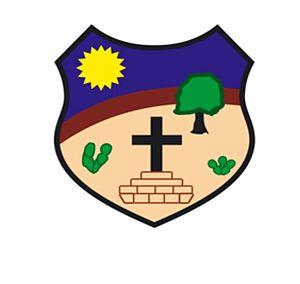
Santa Cruz do Capibaribe est une ville brésilienne de l'est de l'État du Pernambouc.